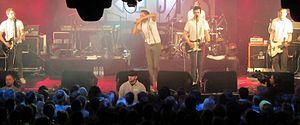
Kraftklub est un groupe de rap rock allemand, originaire de Chemnitz. Il se compose de cinq musiciens, qui mélangent rock et rap.